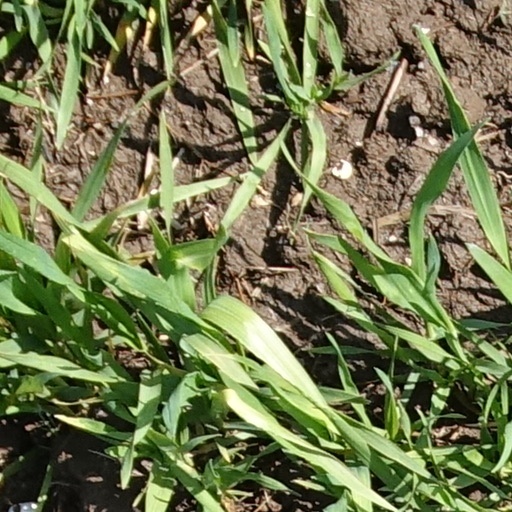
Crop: wheat